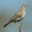
Label: bird